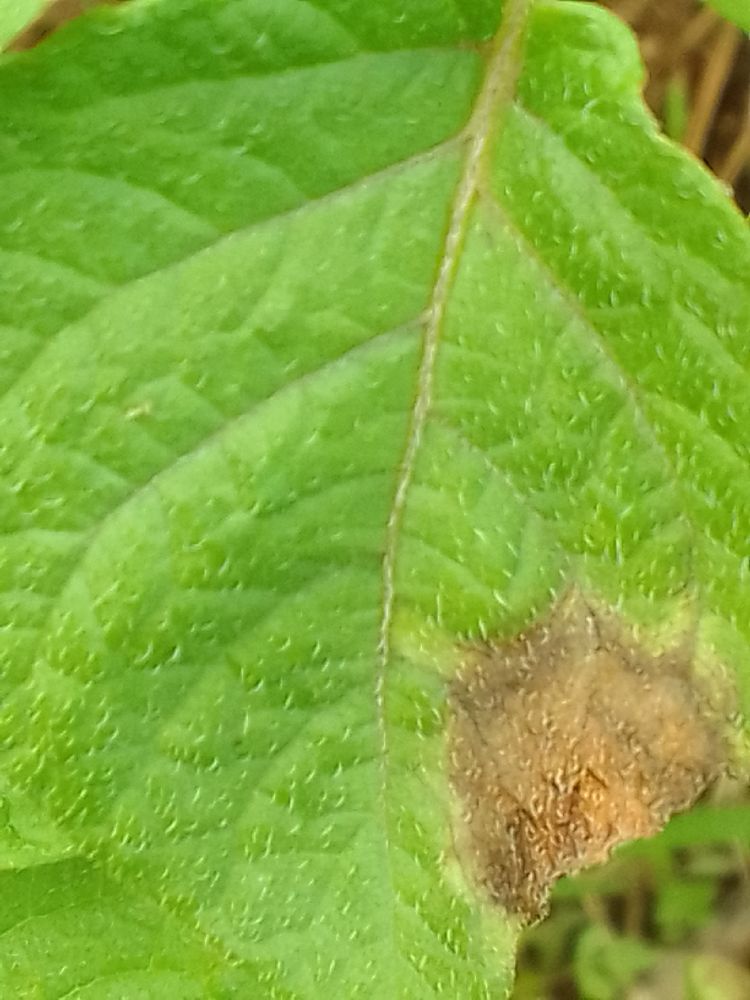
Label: Late blight